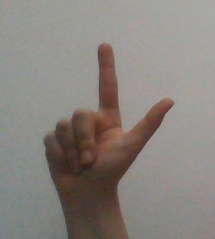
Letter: laam